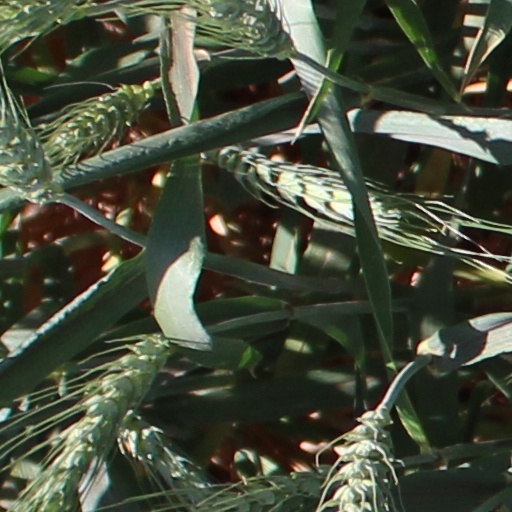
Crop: wheat